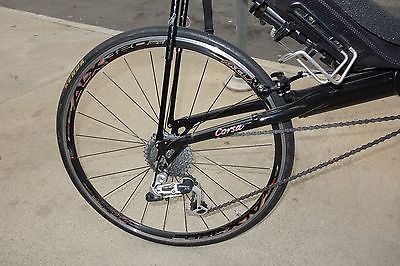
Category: bicycle